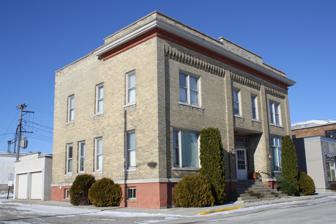
Building: W. H. Boller Meat Market and Residence
Country: United States of America
Year built: 1913
For the location in Missouri, see Boller House . United States historic place W. H. Boller Meat Market and Residence U.S. National Register of Historic Places Location 705 S. Water St., Lomira, Wisconsin Coordinates 43°35′29″N 88°26′25″W / 43.59139°N 88.44028°W / 43.59139; -88.44028 ( Boller, W. H., Meat Market and Residence ) Area less than one acre Built 1913 ( 1913 ) Architectural style Late 19th and 20th Century Revivals/ Vernacular NRHP reference No. 94000997 Added to NRHP August 19, 1994 The W. H. Boller Meat Market and Residence is located in Lomira, Wisconsin . Description The site is a 2-story cream brick building, originally containing a meat market, cold store, and living quarters, built in 1913 for William Boller. It was added to the State Register of Historic Places in 1992 and to the National Register of Historic Places in 1994. References